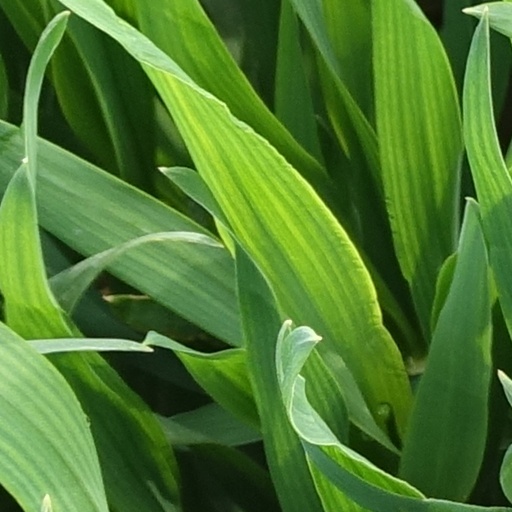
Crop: wheat